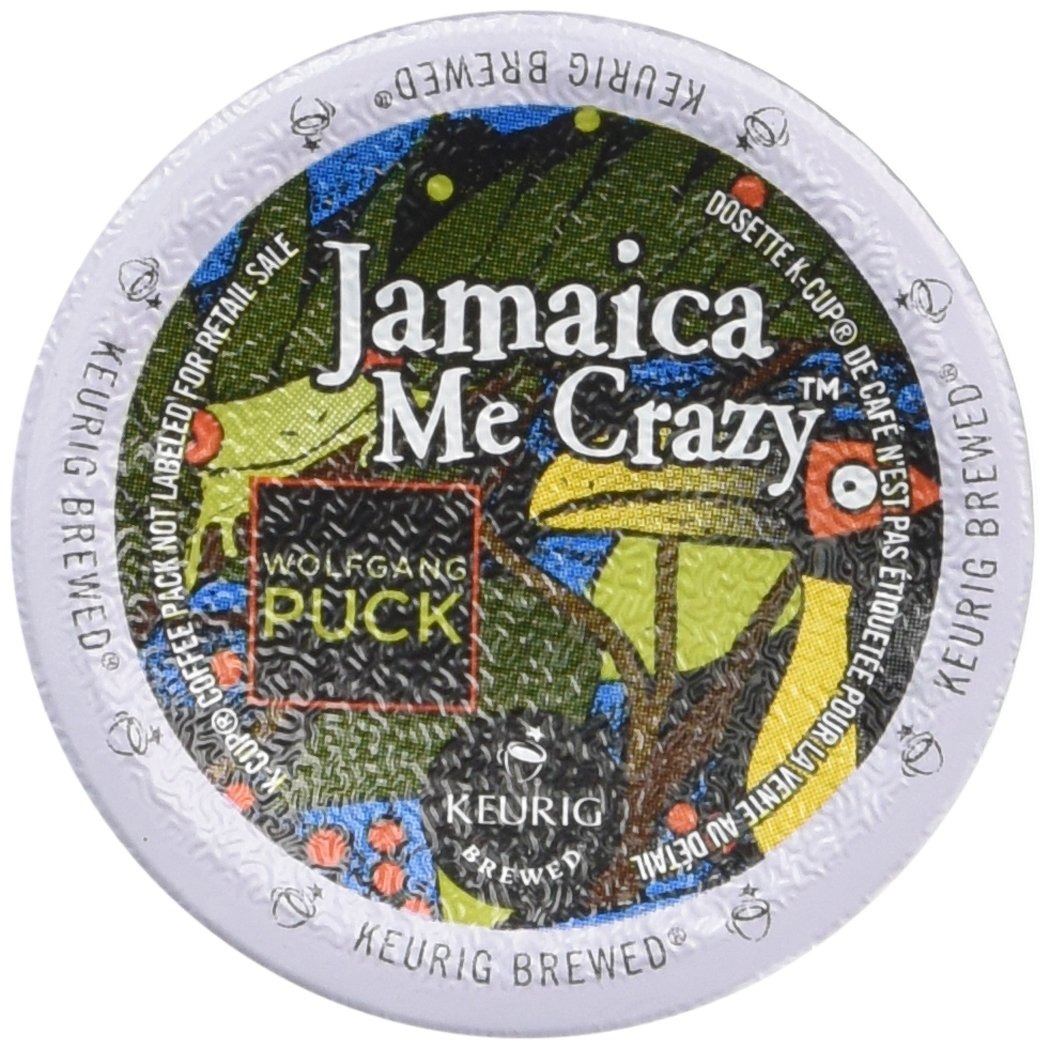
Item Name: Wolfgang Puck JAMAICA ME CRAZY 24 for Keurig Brewers
Bullet Point 1: well
Bullet Point 2: well
Bullet Point 3: well
Bullet Point 4: well
Bullet Point 5: well
Product Description: well
Value: 24.0
Unit: count

Price: 16.49